Almoez Ali

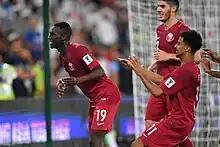

Ali rejoined his former youth club Lekhwiya SC for the 2016–17 season. He scored his first goal for the club on 27 September 2016 in a 5–4 win against Muaither. He went on to make 25 appearances and scoring 8 goals, as well as providing 8 assists and being awarded as the best U23 player of the season as his club won the Qatar Stars League.